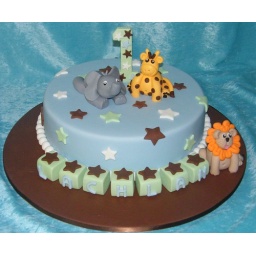
Lots of work in the animals but generally the cake comes together very easy , love the colour combo myself